Casey Patterson

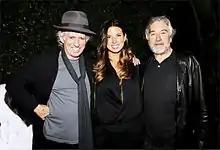
Patterson with Robert De Niro and Keith Richards at Guys Choice Awards

Patterson created Guys Choice in 2006 and has been Executive Producer since its inception.